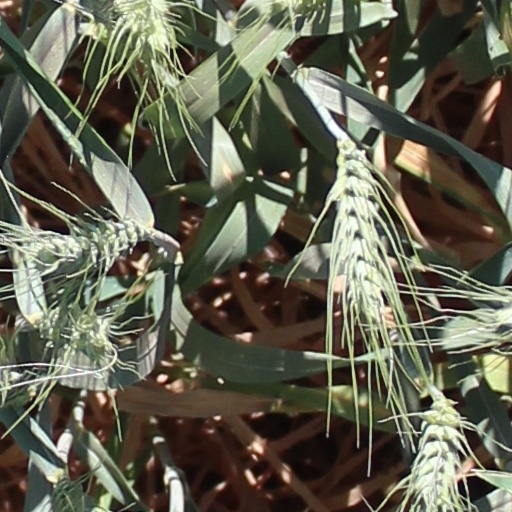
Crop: wheat